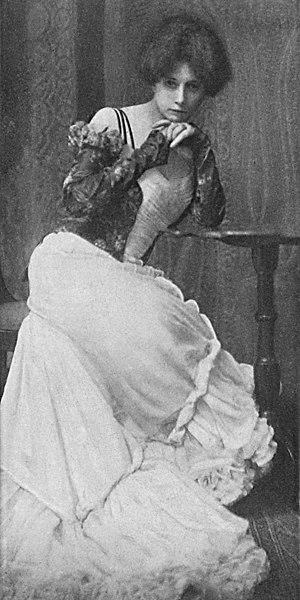
Esther Zeghdda Ben Youseph Nathan dite Zaida Ben-Yusuf, née le 21 novembre 1869 à Londres et morte le 27 septembre 1933 à New York, est une photographe américaine spécialisée dans le portrait et qui vécut essentiellement à New York.